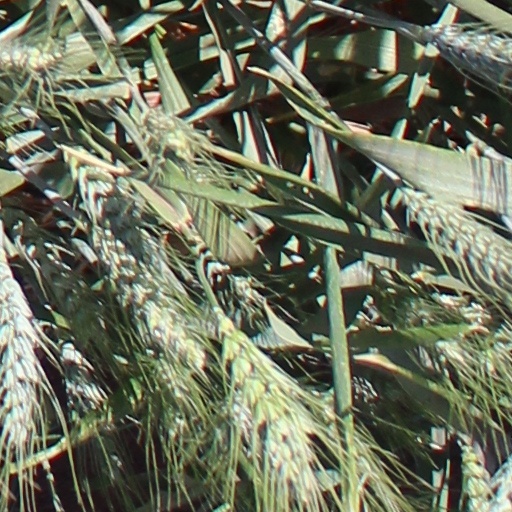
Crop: wheat